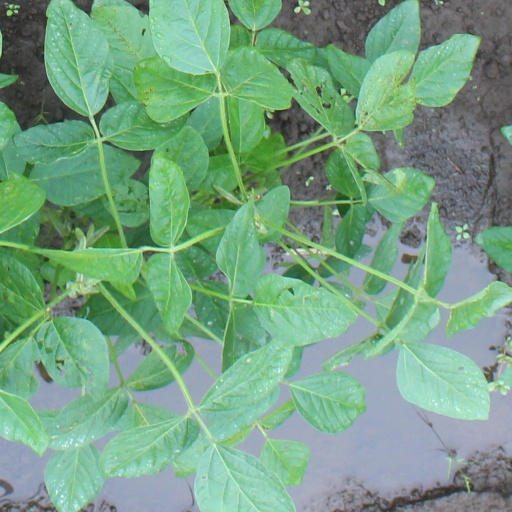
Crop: soybean